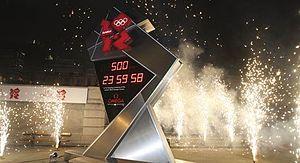
Compte à rebours placé à Trafalgar Square à Londres, décomptant le temps jusqu'à la cérémonie d'ouverture des Jeux Olympiques d'été de Londres 2012.